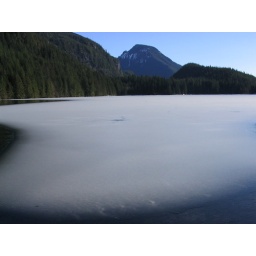
Skipping stones over the clear ice (at the edges here) made sounds like chirping birds. (145_4504)